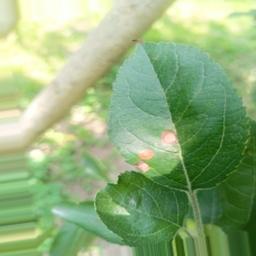
Label: Alternaria